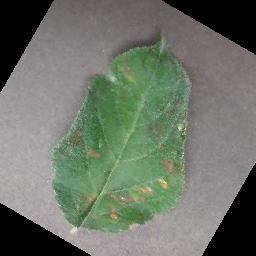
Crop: apple
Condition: cedar_rust